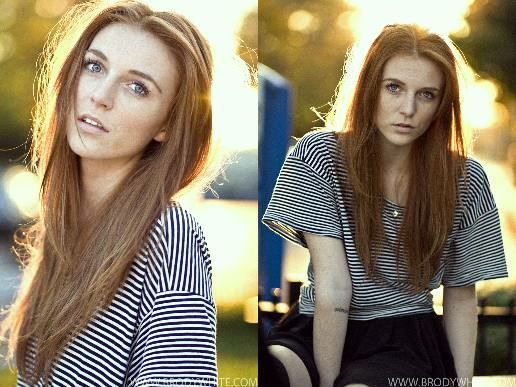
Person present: Yes